Shechita

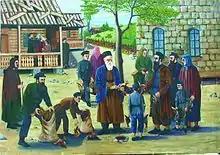
Slaughtering poultry according to religious rules, Shalom Koboshvili, 1940

The "shechita" procedure, which must be performed by a "shochet", is described in the Yoreh De'ah section of the "Shulchan Aruch" only as severing the wind pipe and food pipe (trachea and esophagus). Nothing is mentioned about veins or arteries.